Joe Sacco

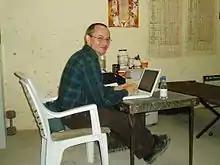
Sacco in Iraq in 2005 with the 1st Battalion, 23rd Marines inside the Haditha Dam

He has also contributed short pieces of graphic reportage to a variety of magazines, on subjects ranging from war crimes to blues, and was a frequent illustrator of Harvey Pekar's "American Splendor". In 2005 he wrote and drew two eight-page comics depicting events in Iraq published in "The Guardian". He also contributed a 16-page piece in April 2007's issue of "Harper's Magazine", entitled "Down! Up! You're in the Iraqi Army Now". In 2009, his "Footnotes in Gaza" was published, which investigates two forgotten massacres that took place in Khan Younis and Rafah in November 1956. In June 2012, he collaborated with journalist Chris Hedges, on "Days of Destruction, Days of Revolt", a book about poverty in the United States. Sacco's latest work is "Paying the Land" (2020). It discusses climate change and the indigenous Dene community of Northwest Canada who, he says, were subject to cultural genocide by means of compulsory residential schooling, treaties, and colonialism.